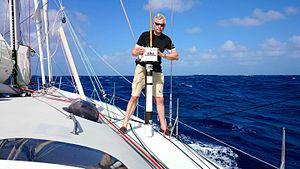
Déploiement d'engins scientifiques en Atlantique Nord - Décembre 2013
OceanoScientific est une association et du matériel océanographique éponyme dédiés à la récupération de données météorologiques à bord de voiliers dans un objectif d'étude des changements climatiques. Le nom est une marque déposée par la société SailingOne